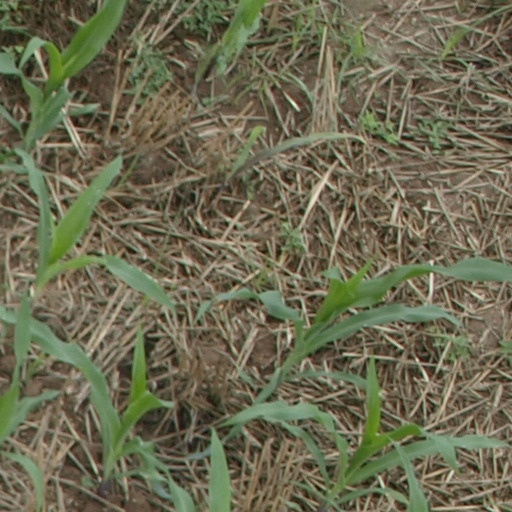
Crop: maize; corn